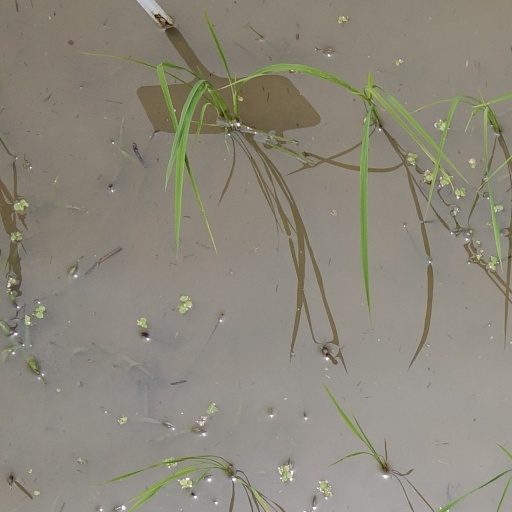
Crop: rice